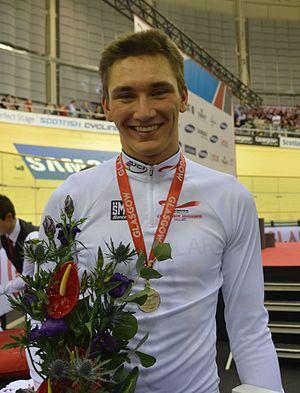
Lucas Liss, né le 12 janvier 1992 à Unna, est un coureur cycliste sur piste allemand.